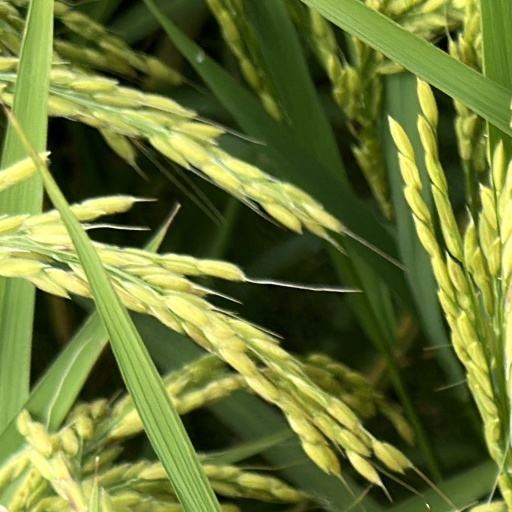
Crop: rice